John Botume House

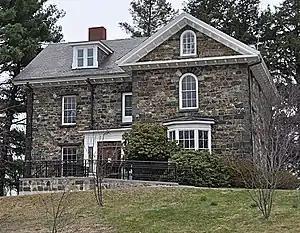

The John Botume House is a historic house at 4 Woodland Road in Stoneham, Massachusetts. Built c. 1849, this stone house was one of several built along the shore of Spot Pond by a Boston businessman as a retreat, and is the only one to survive. It is owned by the Massachusetts Department of Conservation and Recreation, and houses the visitors center for the Middlesex Fells Reservation. It was listed on the National Register of Historic Places in 1984.